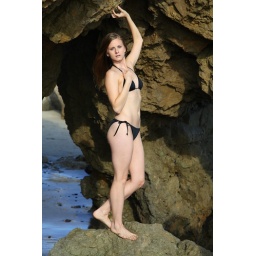
Photoshoot of a pretty model with long blonde hair and blue eyes in a black bikini.